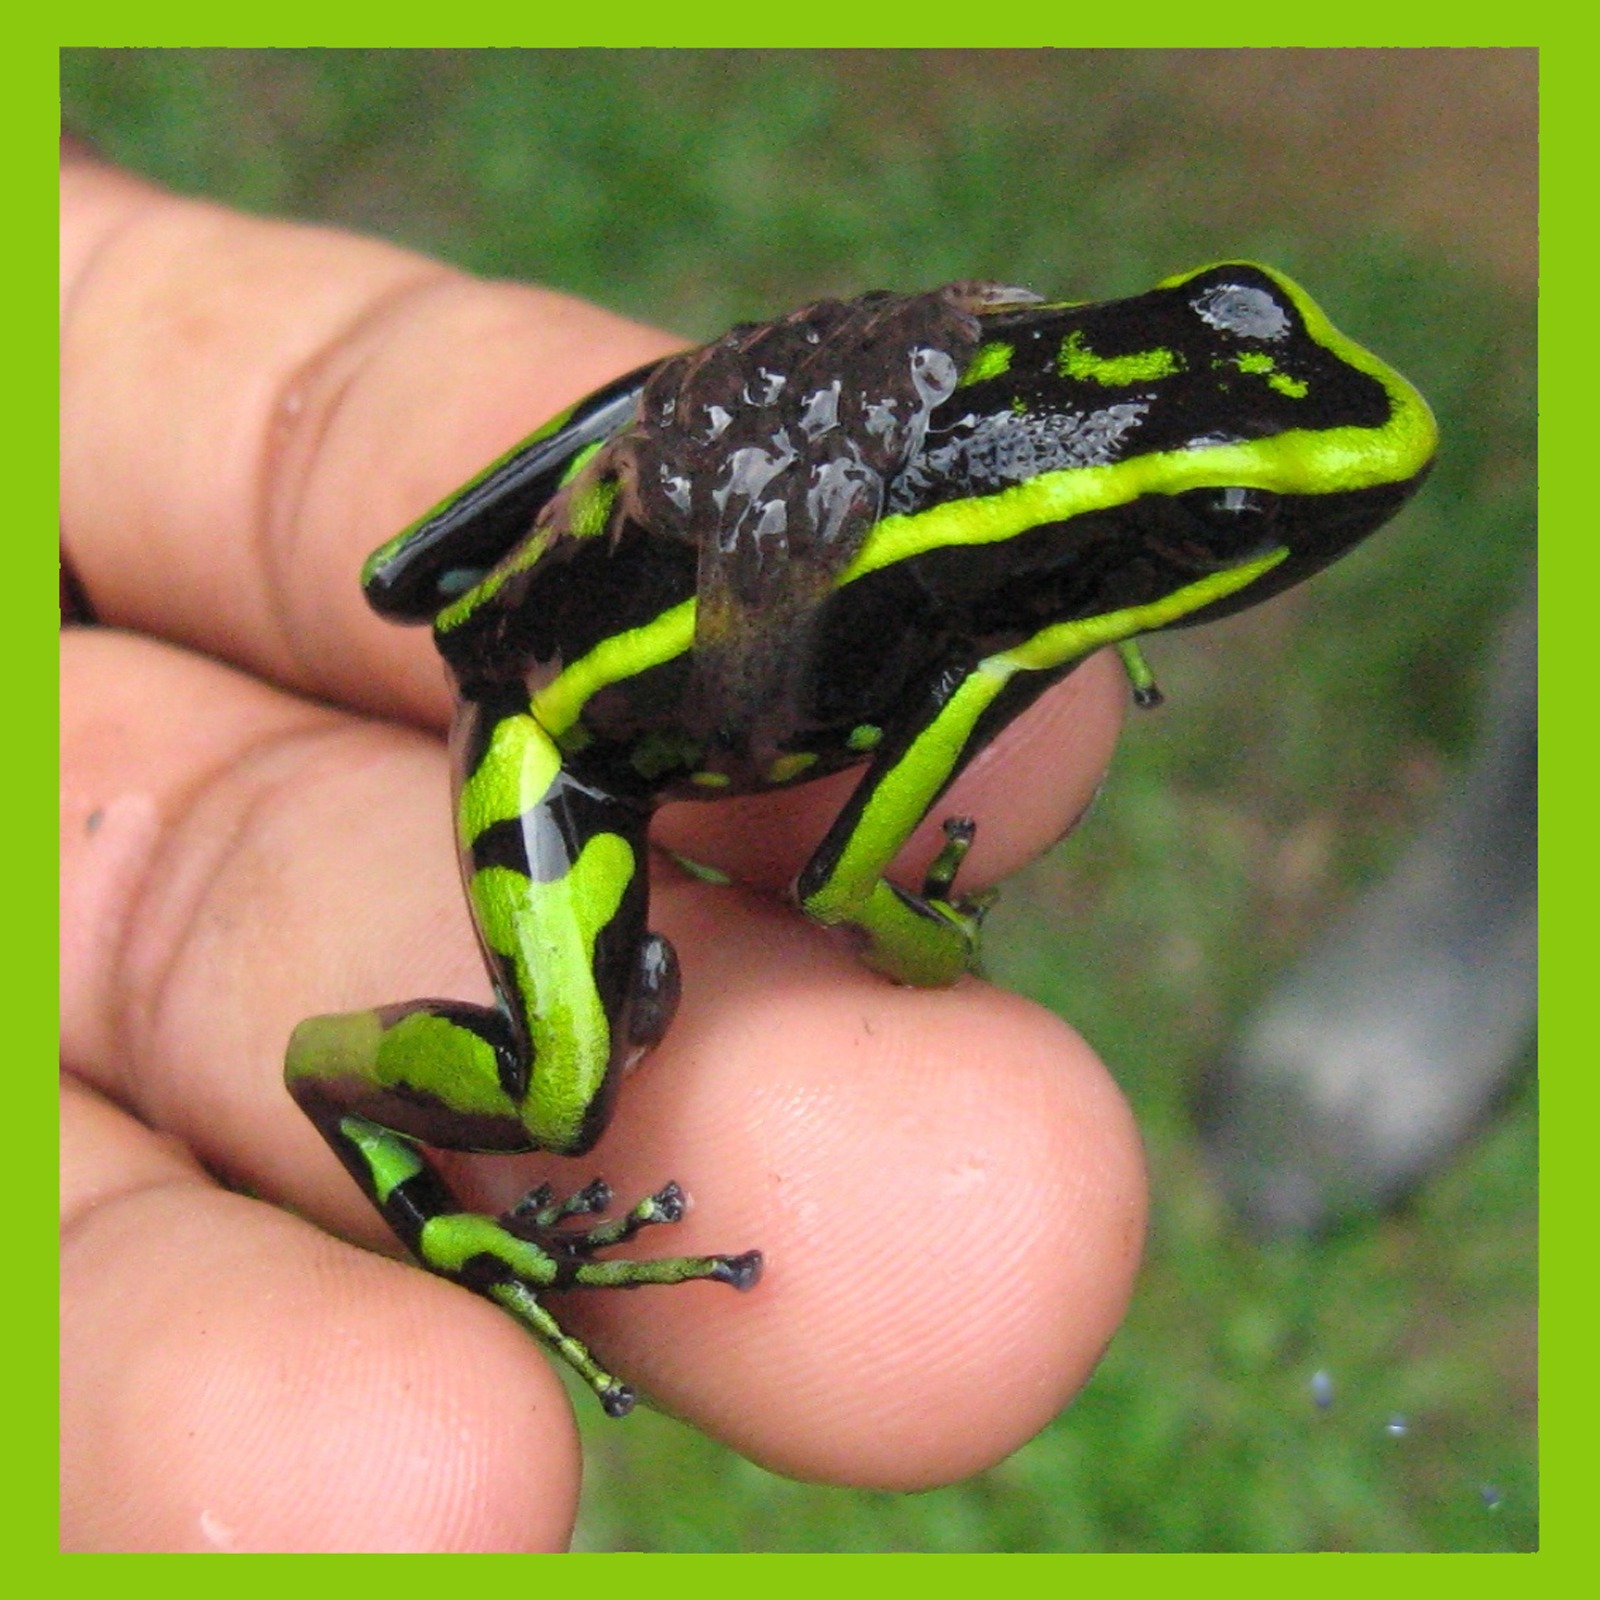
forest, animal, green, jungle, tropical, father, frog, amphibian, fauna, tree frog, rainforest, vertebrate, exotic, brazil, amazon, guardian, colombia, poisonous, organism, poison frog, hopping, tropical frog